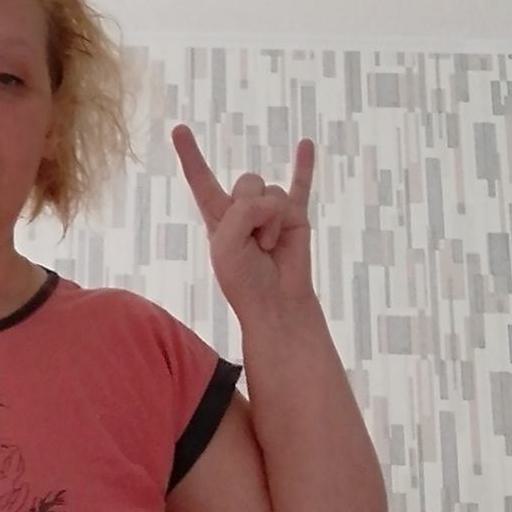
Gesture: rock